Suraya Pakzad

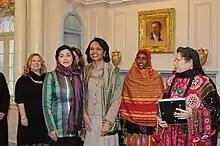
2008 Secretary of State's Awards for International Women of Courage. Suraya Pakzad stands (left) next to Condoleezza Rice.

In 2010 she received an honorary doctorate degree from the University of Pennsylvania and an honorary Associate of Arts degree from Burlington County College, as well as the Clinton Global Citizen Award. In 2011 "Newsweek" named her as one of 150 Women Who Shake the World. In 2012 she received the Female Leader of the Year Award from the Austria Female Leadership Foundation in Germany.